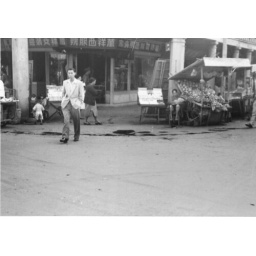
fruit stand and man in a suit crossing street